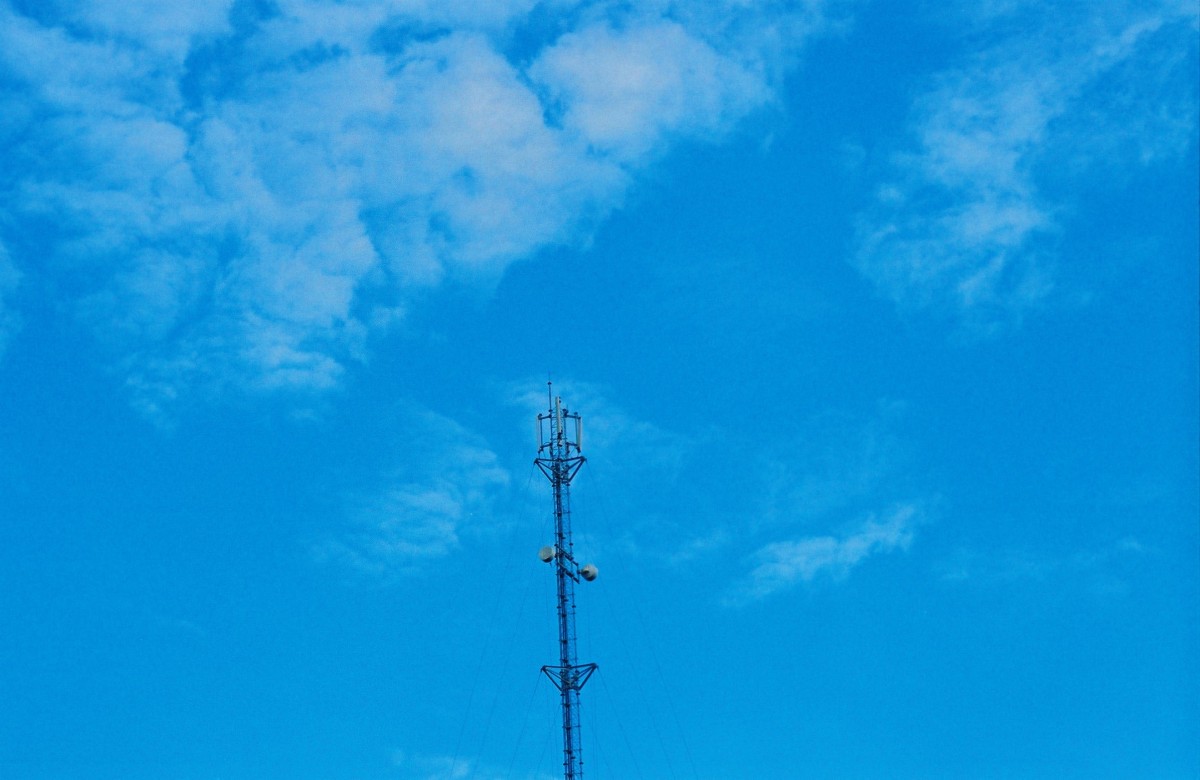
Tags: sky, wind, mast, cumulus, blue, electricity